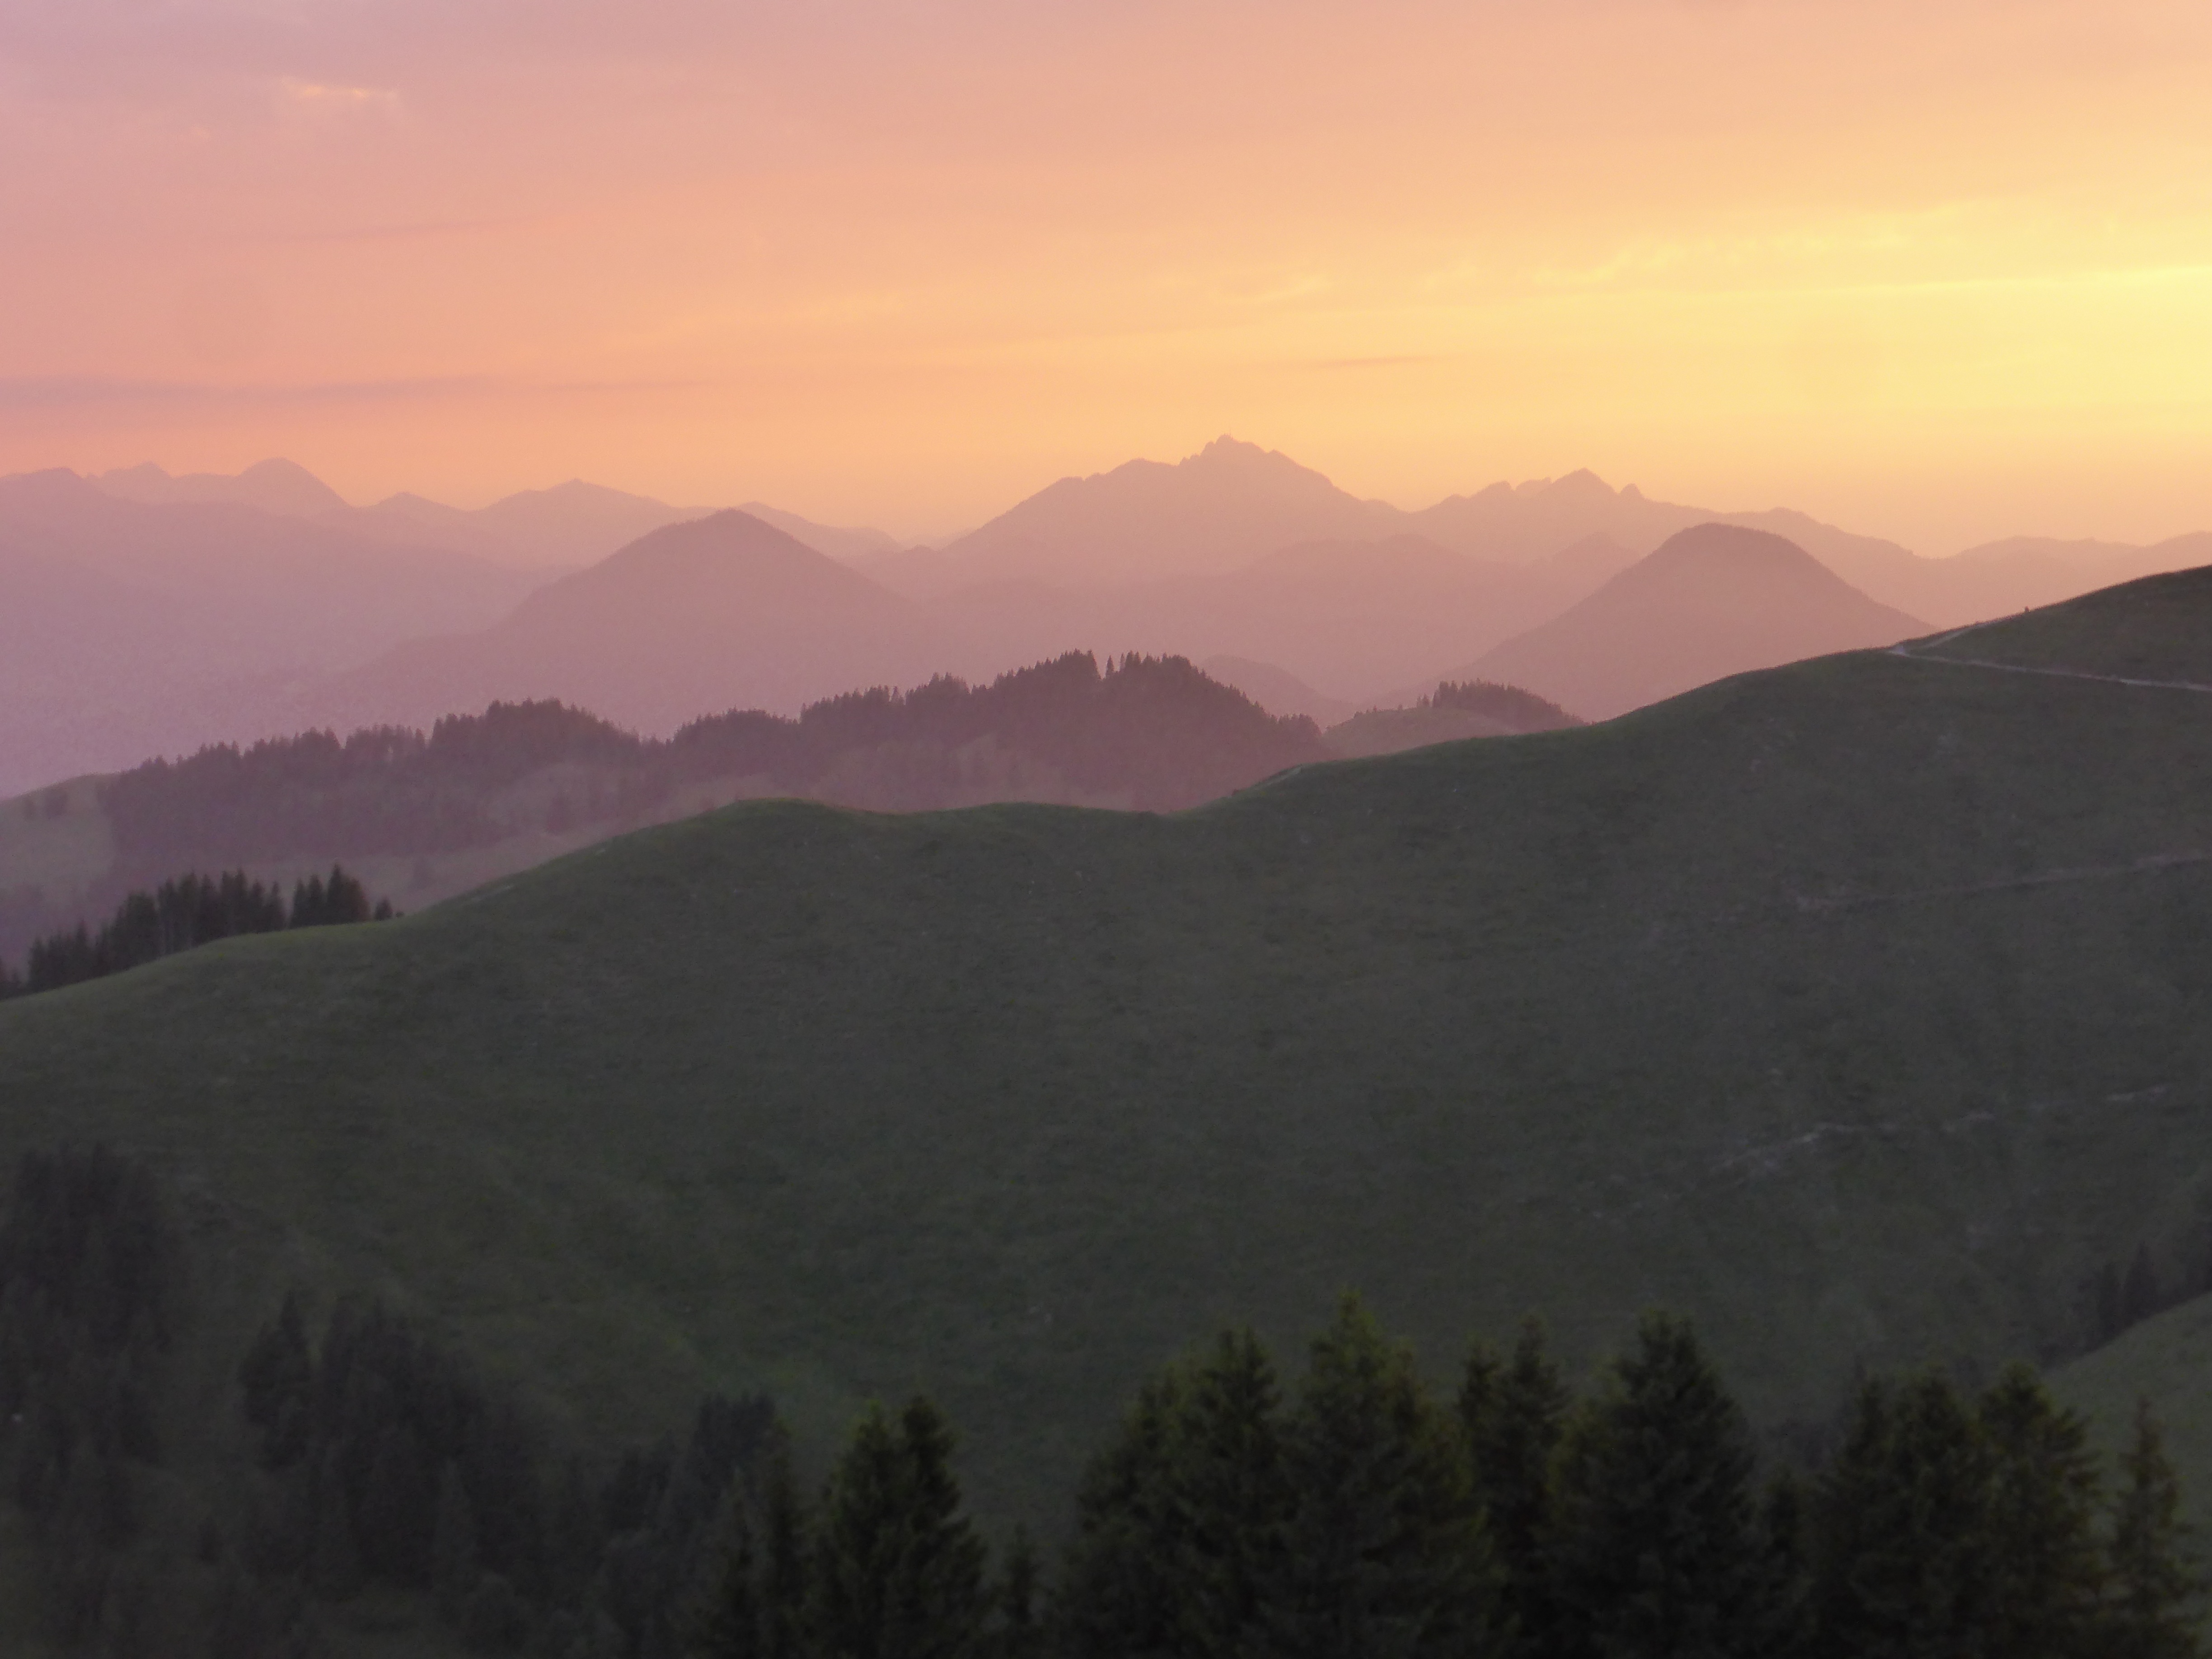
landscape, nature, wilderness, mountain, sunrise, sunset, mist, morning, hill, dawn, valley, mountain range, dusk, evening, alpine, ridge, plain, plateau, tyrol, landform, geographical feature, atmospheric phenomenon, mountainous landforms